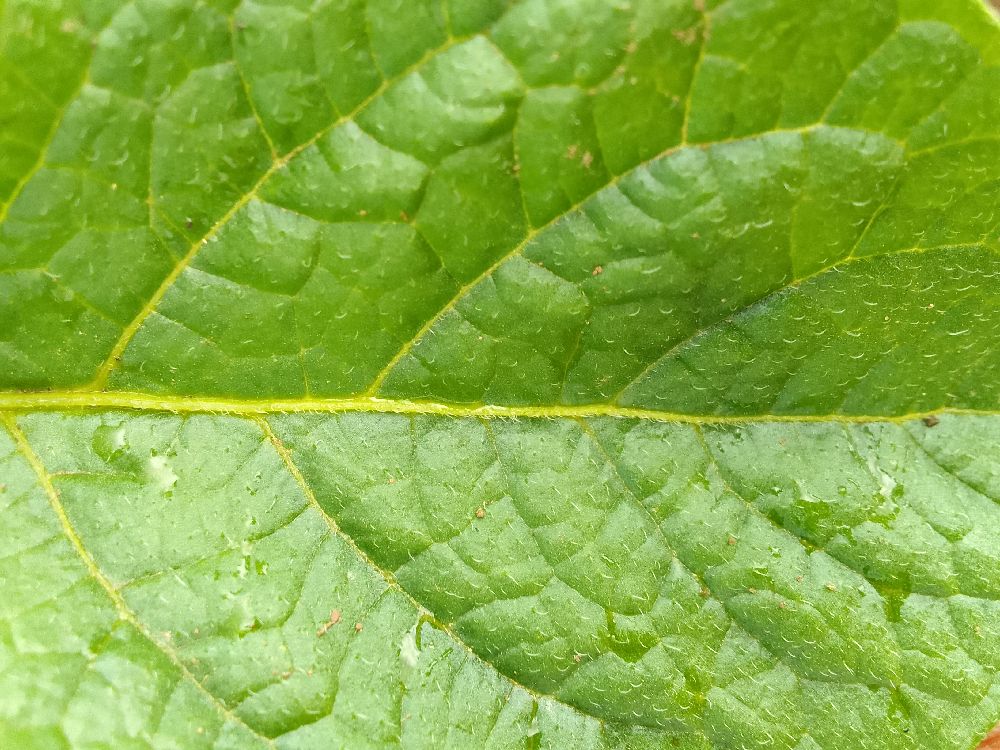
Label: Healthy